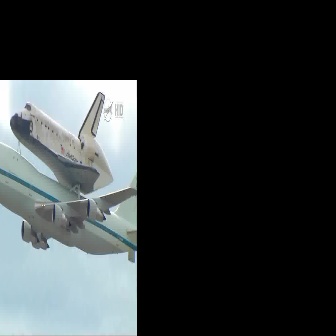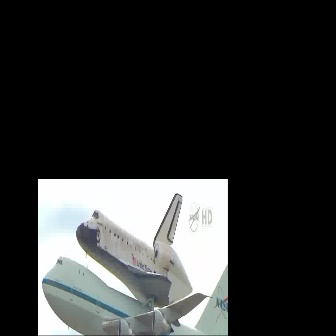
  Please identify the target specified by the bounding box [9,90,113,195] in the first image and locate it in the second image. Return the coordinates in [x_min,y_min,x_max,y_max] format.
Answer: [75,191,193,310]